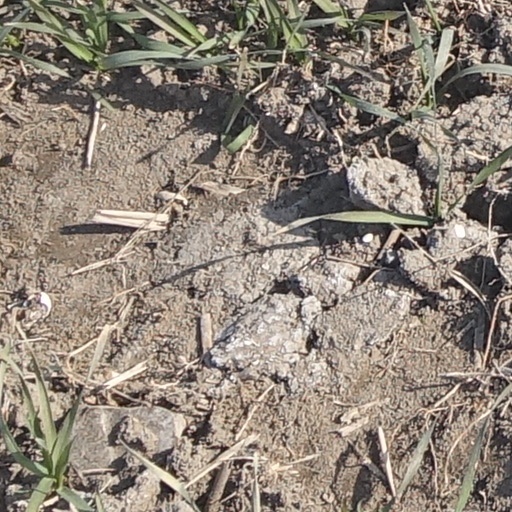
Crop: wheat